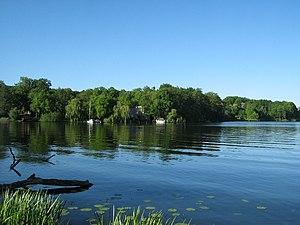
Le Jungfernsee est un lac de l'ère glaciaire qui se trouve au nord de Potsdam, près de Berlin, en Allemagne. Il fait partie de la rivière Havel qui coule le long de sa rive sud-est. Il mesure 3,52 km du nord au sud et 1,45 km au sud-est. Son point le plus étroit mesure 180 m. Sa profondeur maximale est de 4 m, sa superficie totale de 1 242 km².